History of the Supreme Court of Canada

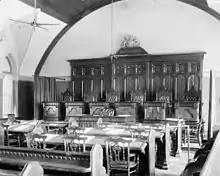
Interior of Supreme Court courtroom

To recognize the growing importance of Ontario in the Confederation and to compensate for its acceptance of the same number of seats as Quebec in the newly formed Court, there was pressure to appoint an Ontarian as the Chief Justice. The position was first offered to Edward Blake, a renowned Ontario lawyer and Liberal politician. However, he declined the offer and instead accepted a post in government as the Minister of Justice. William Buell Richards, the chief justice of Ontario and formerly the attorney-general of Canada West, was ultimately appointed as Chief Justice. Samuel Henry Strong, who helped draft the 1869 proposal and was a judge on the Ontario Supreme Court, filled the other seat for Ontario. The Quebec positions were filled by Télésphore Fournier, the Minister of Justice who introduced the "Supreme and Exchequer Court Act, 1875", and Jean-Thomas Taschereau, a judge of the Quebec Court of Queen's Bench. The remaining two seats went to William Johnston Ritchie, chief justice of New Brunswick, and William Alexander Henry, a former Nova Scotia MLA who lost his seat for his role as a Father of Confederation. The average age of the first six members of the Court was fifty-seven years, which would in fact be one of the youngest benches in the history of the Court.